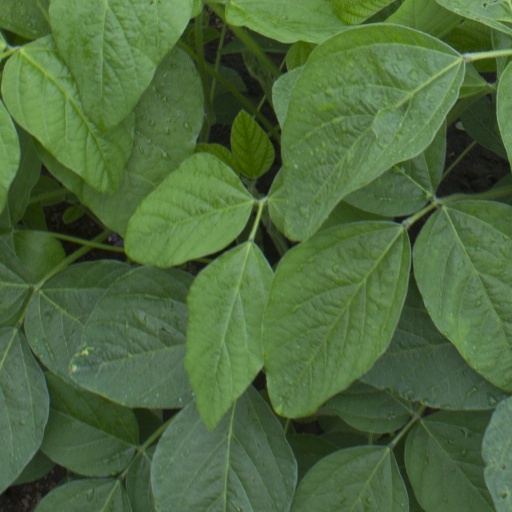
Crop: soybean